Rutherglen Glencairn F.C.

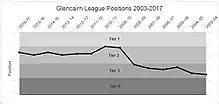
Chart of Glencairn's yearly table positions in the Scottish Junior Football leagues from 2003 to 2017

The Glens played their first-ever game on 15 August 1896 against the Ibrox XI (Rangers' junior string in those days) and the Glens won 1–0. The Southcroft team joined the Glasgow Junior League and won it in 1899–1900 to take possession of the "Evening Times Trophy".